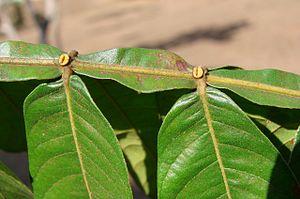
Inga edulis est une espèce de plantes dicotylédones de la famille des Fabaceae,